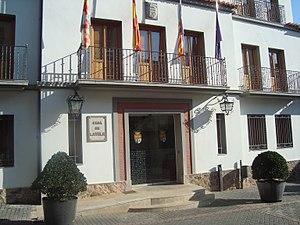
La Vilavella, en valencien et officiellement, est une commune d'Espagne de la province de Castellón dans la Communauté valencienne. Elle est située dans la comarque de Plana Baixa et dans la zone à prédominance linguistique valencienne.